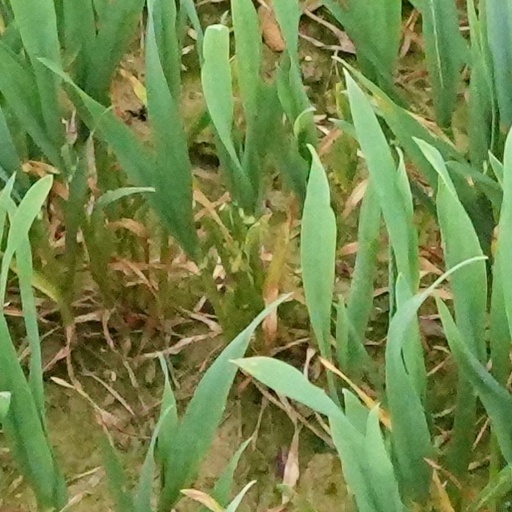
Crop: wheat